Diadema setosum

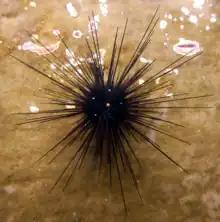
"Diadema setosum", black spines color-morph

"Diadema setosum" is a widely distributed species of sea urchin. Its range stretches throughout the Indo-Pacific basin including Malaysia, longitudinally from the Red Sea and then eastward to the Australian coast. Latitudinally, the species can be found as far north as Japan and its range extends as far south as the southern tip of the African east coast.